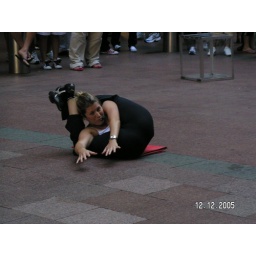
This flexible girl was performing in the street with a cordless headset microphone in the pedestrian mall near the tower